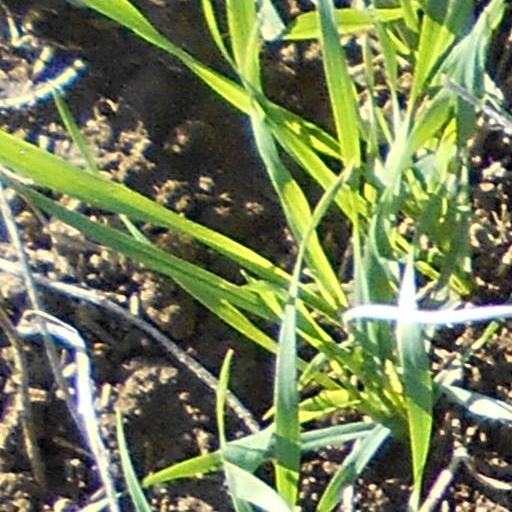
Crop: wheat